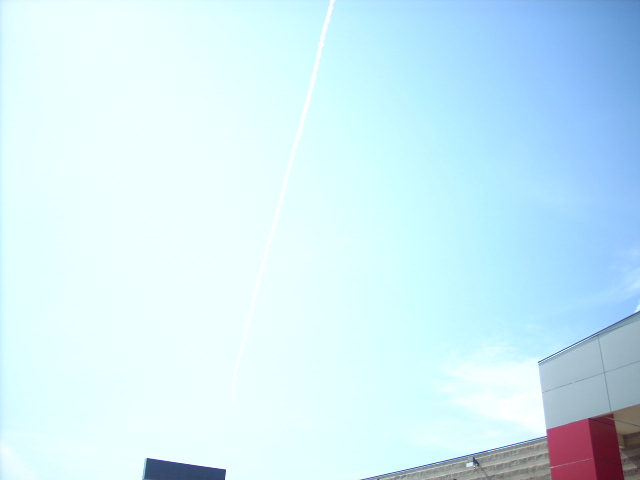
Label: not_food